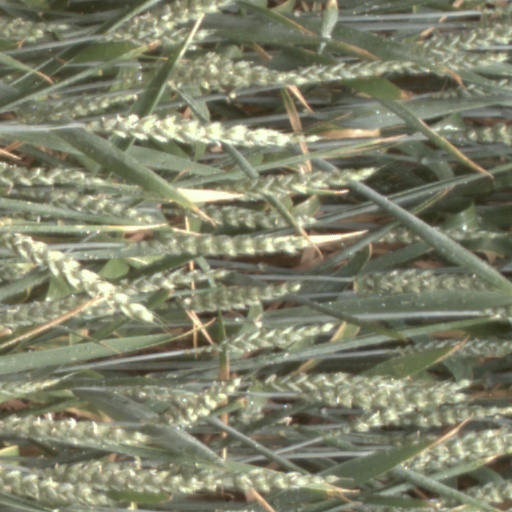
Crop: wheat